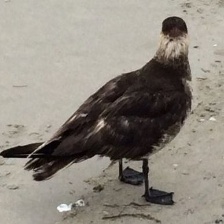
Species: POMARINE JAEGER
Scientific name: STERCORARIUS POMARINUS